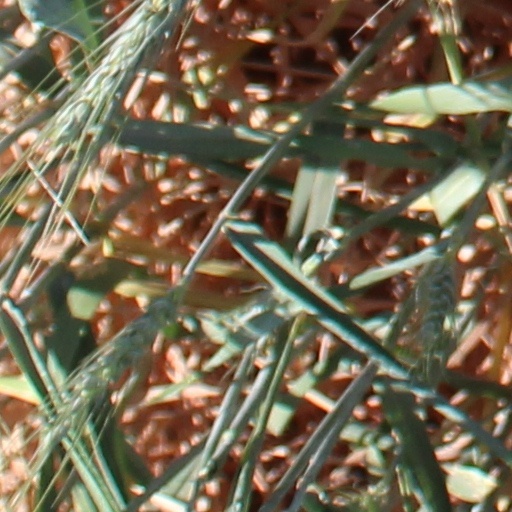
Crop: wheat